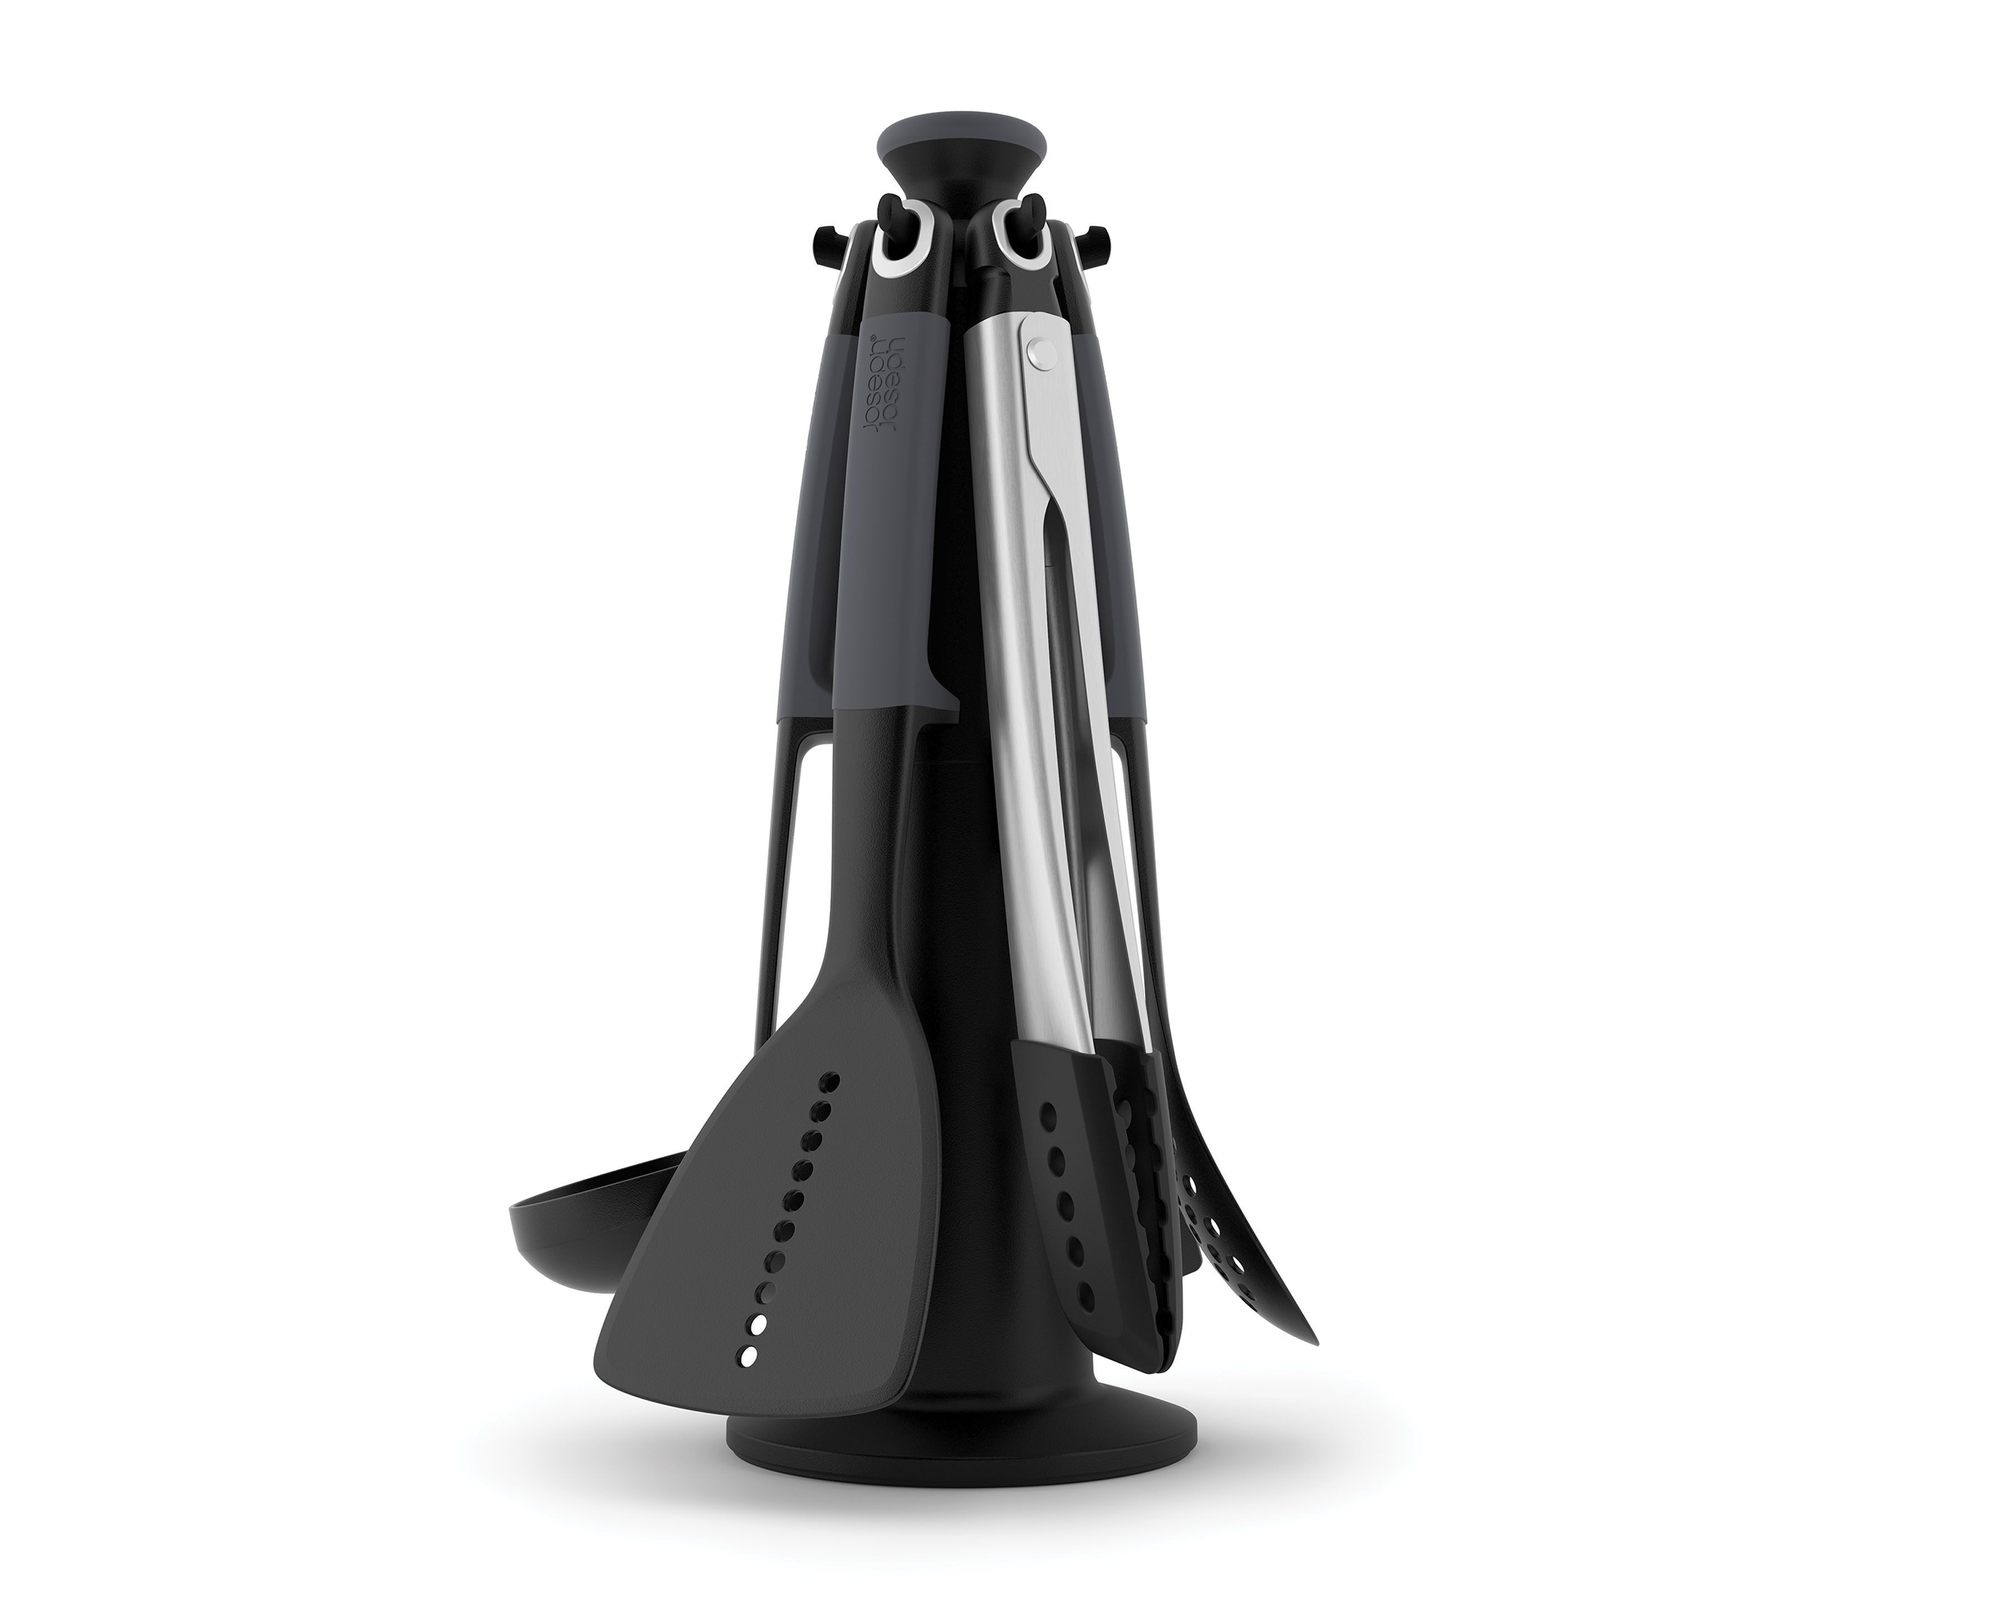
Elevate™ 6-piece Utensils Carousel Set with Tongs B79-KS276
Original Packaging, The color is gray, Size: 6-pieces See link for more details: https://us.josephjoseph.com/products/elevate-carousel-utensil-set-with-tongs-grey?variant=32714208968782&currency=USD&utm_medium=product_sync&utm_source=google&utm_content=sag_organic&utm_campaign=sag_organic&gclid=CjwKCAjw8KmLBhB8EiwAQbqNoMHhKmV0SMYJDz3VgriWM-LKdTkkuO89YzQgdP0JIDfMXCWusgwmrRoCdEYQAvD_BwE
Brand: Salvage & Co Indy
Category: Home & Garden > Kitchen & Dining > Kitchen Tools & Utensils > Kitchen Organizers > Kitchen Utensil Holders & Racks